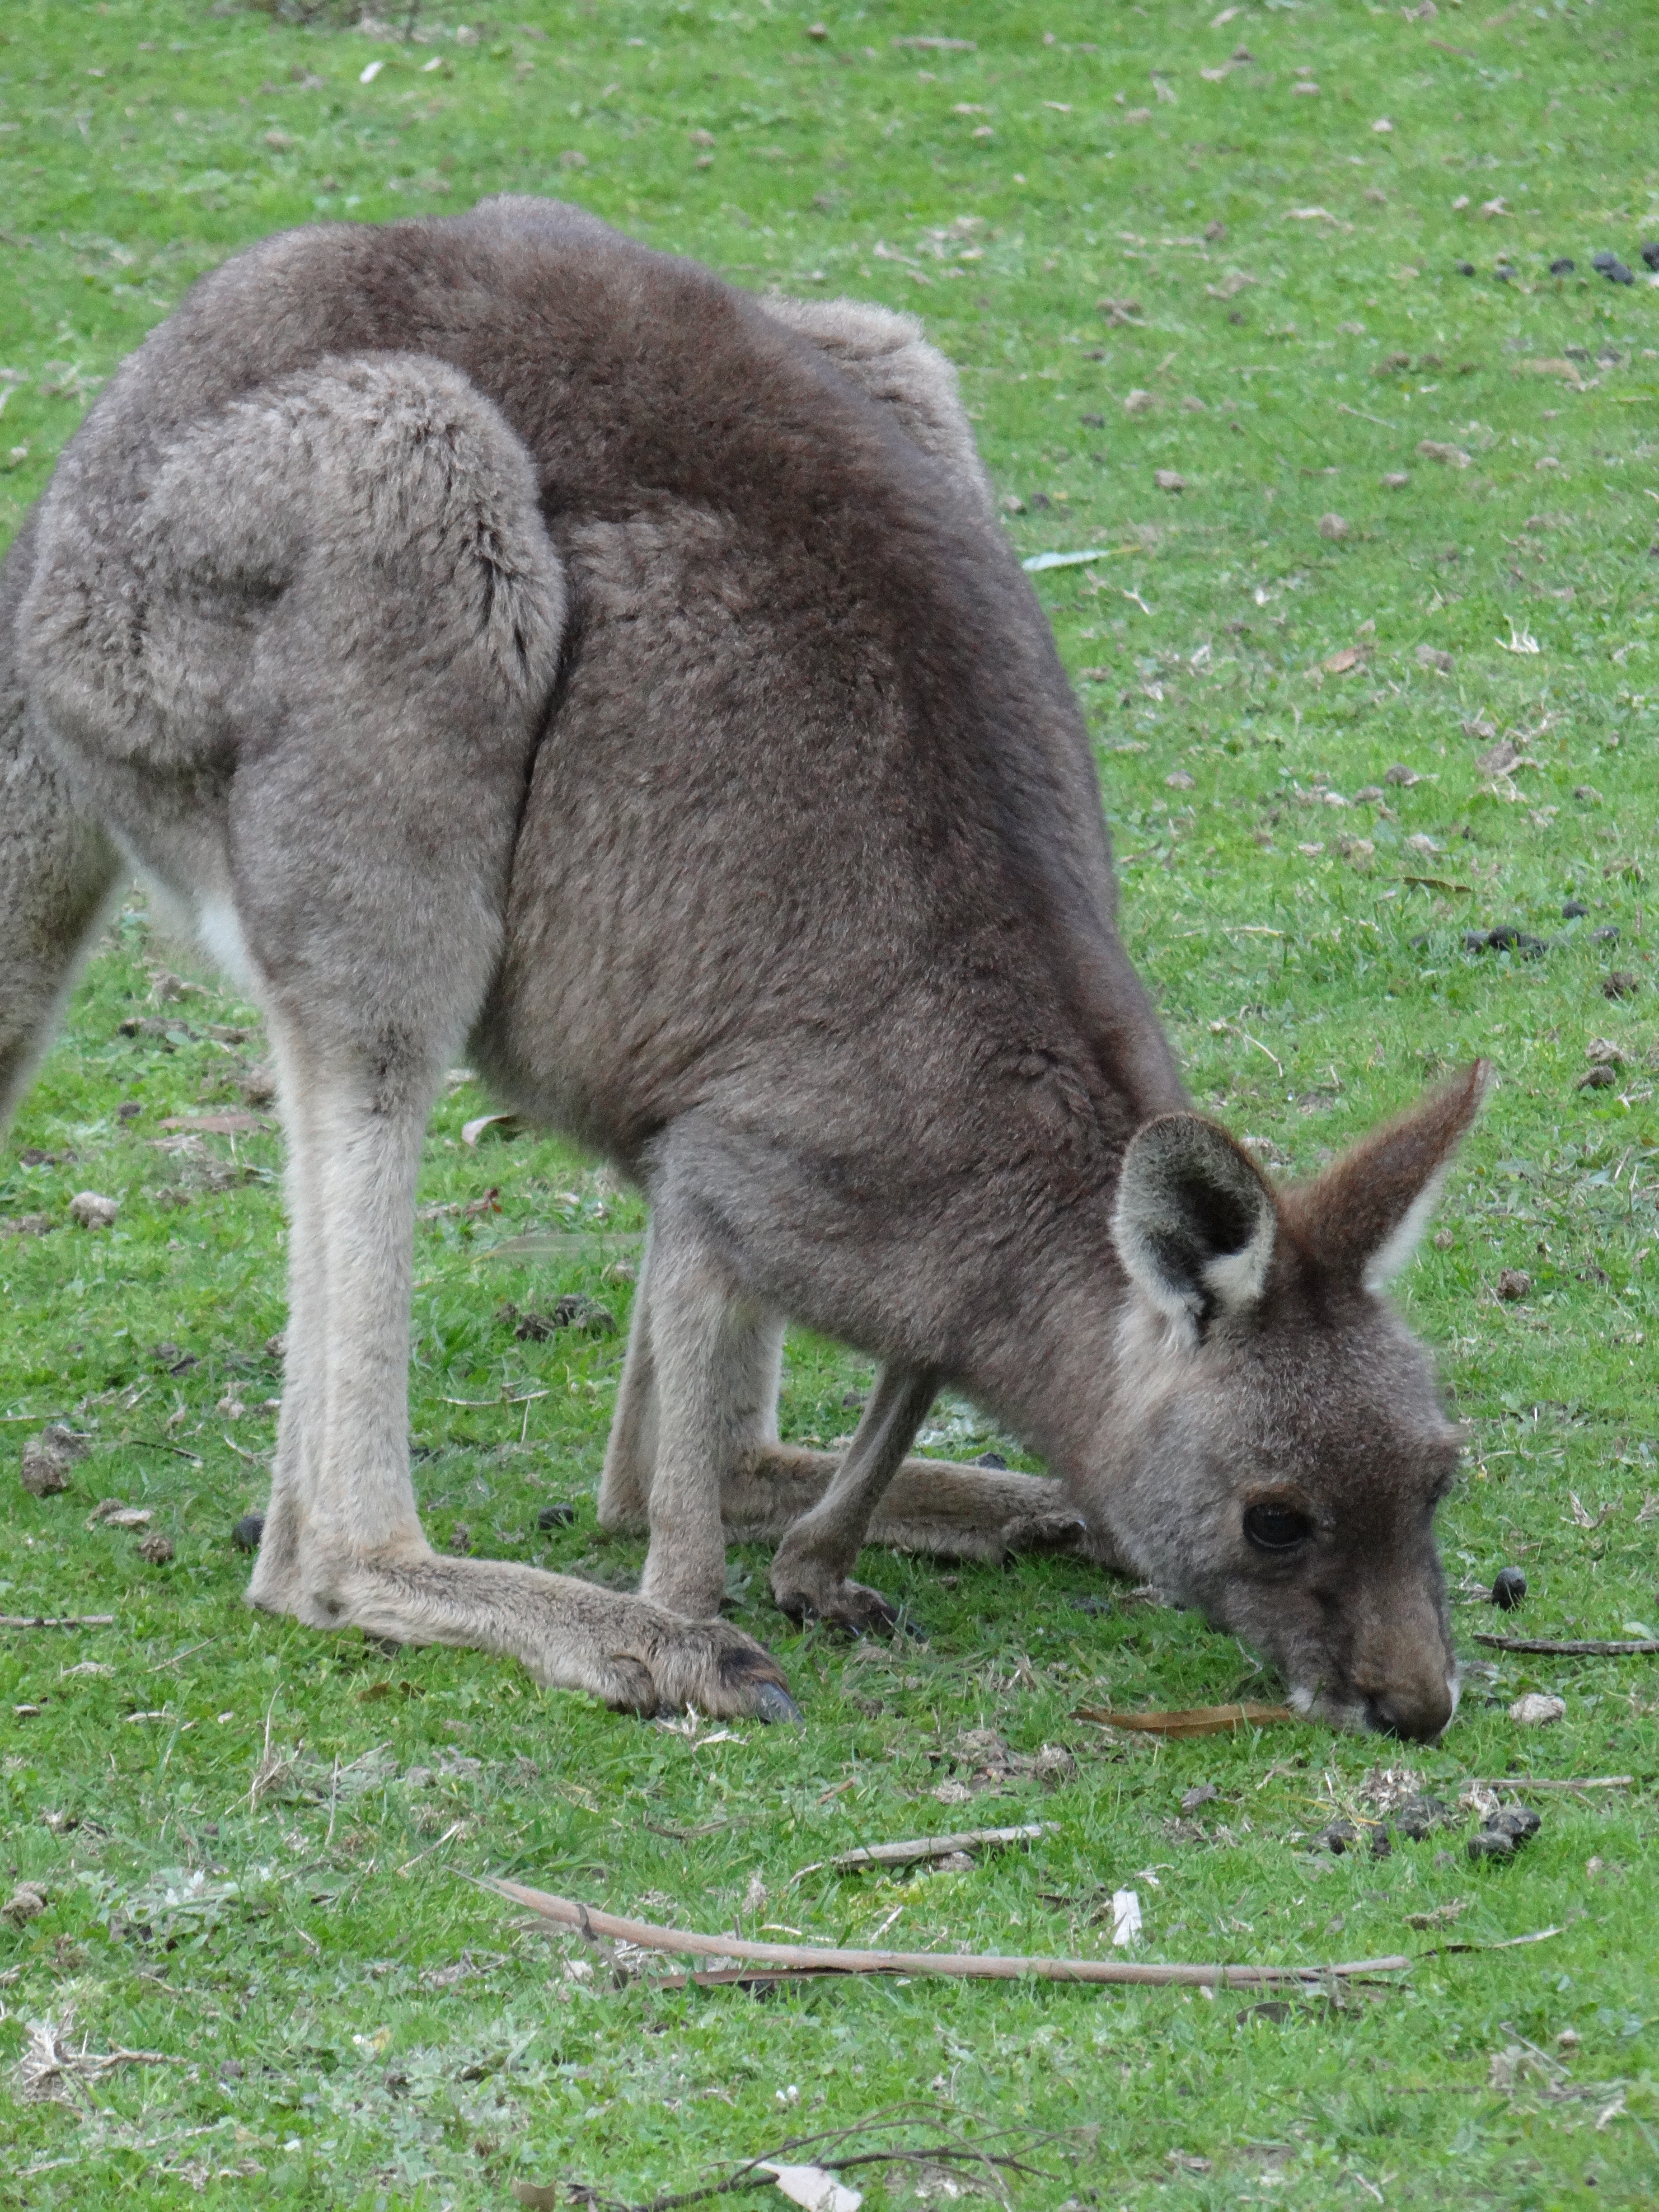
nature, grass, animal, cute, wildlife, wild, leg, standing, fur, green, brown, mammal, fauna, kangaroo, wallaby, australia, native, paw, tail, vertebrate, creature, marsupial, rufus, macropodidae, macropus, musk deer